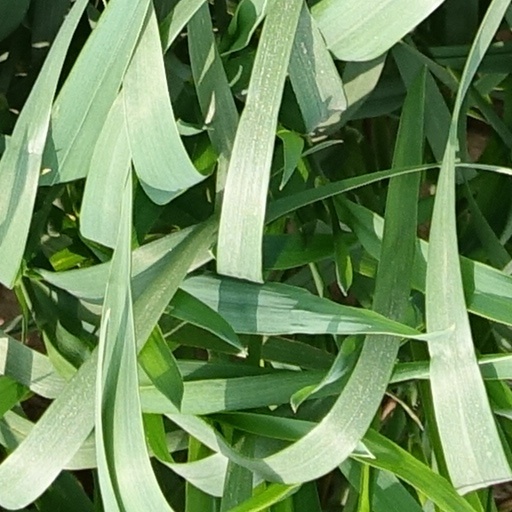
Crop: wheat